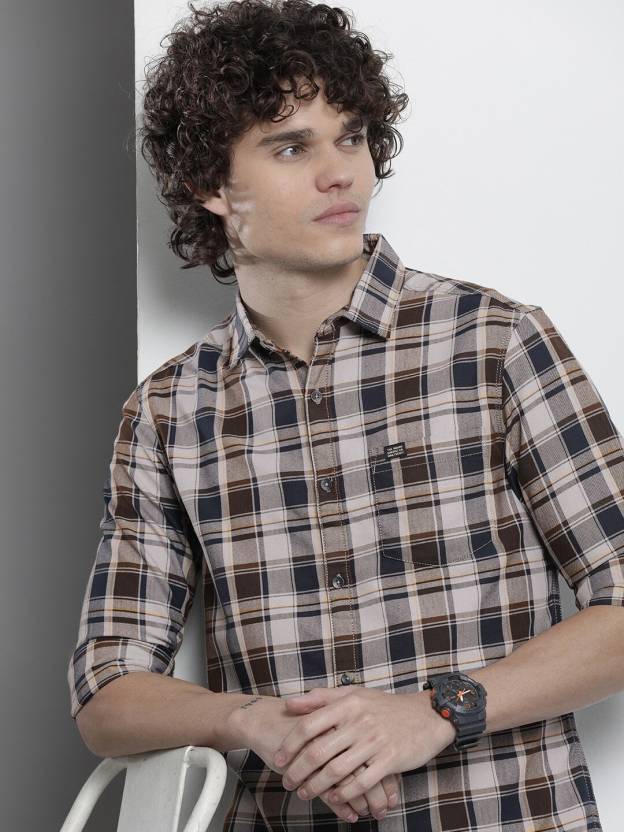
Product: Men Regular Fit Checkered Cut Away Collar Casual Shirt
Price: ₹730
Colors: Multicolor
Pattern: Checkered
Description: Multicolor Regular Checkered Shirt